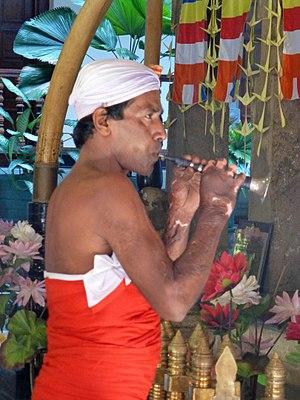
Musiciens au Temple de la Dent de Bouddha à Kandy (Sri Lanka)
La musique srilankaise est intimement liée à la musique indienne toute proche, mais aussi à la musique portugaise en vertu de son passé colonial. On y retrouve ainsi la musique carnatique côtoyant des cantigas et des ballades. Les Portugais ont en outre apporté avec eux des esclaves noirs d'Afrique qui ont eux aussi emmené leurs traditions musicales créoles appelées baila. Les Britanniques venus plus tard ont à leur tour également apporté leur influence.